Turkish Cypriots

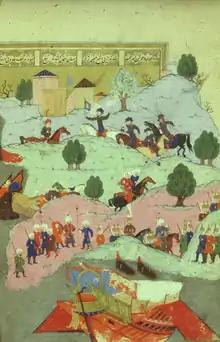
A miniature painting depicting the landing of Ottoman soldiers at Limassol Castle during the Ottoman conquest of Cyprus (1570–71)

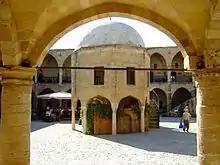
The Ottoman Turks built Büyük Han in 1572. Today it has become a thriving center of Turkish Cypriot culture.

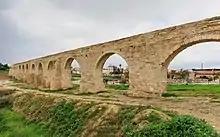
The Bekir Pasha Aqueduct was built by the Ottoman governor Ebubekir Pasha in 1747. It is considered to be the most prominent water supply ever built in Cyprus.

The basis for the emergence of a sizeable and enduring Turkish community in Cyprus emerged when Ottoman troops landed on the island in mid-May 1570 and seized it within a year from Venetian rule. The post-conquest period established a significant Muslim community which consisted of soldiers from the campaign who remained behind and further settlers who were brought from Anatolia as part of a traditional Ottoman population policy. There were also new converts to Islam on the island during the early years of Ottoman rule.